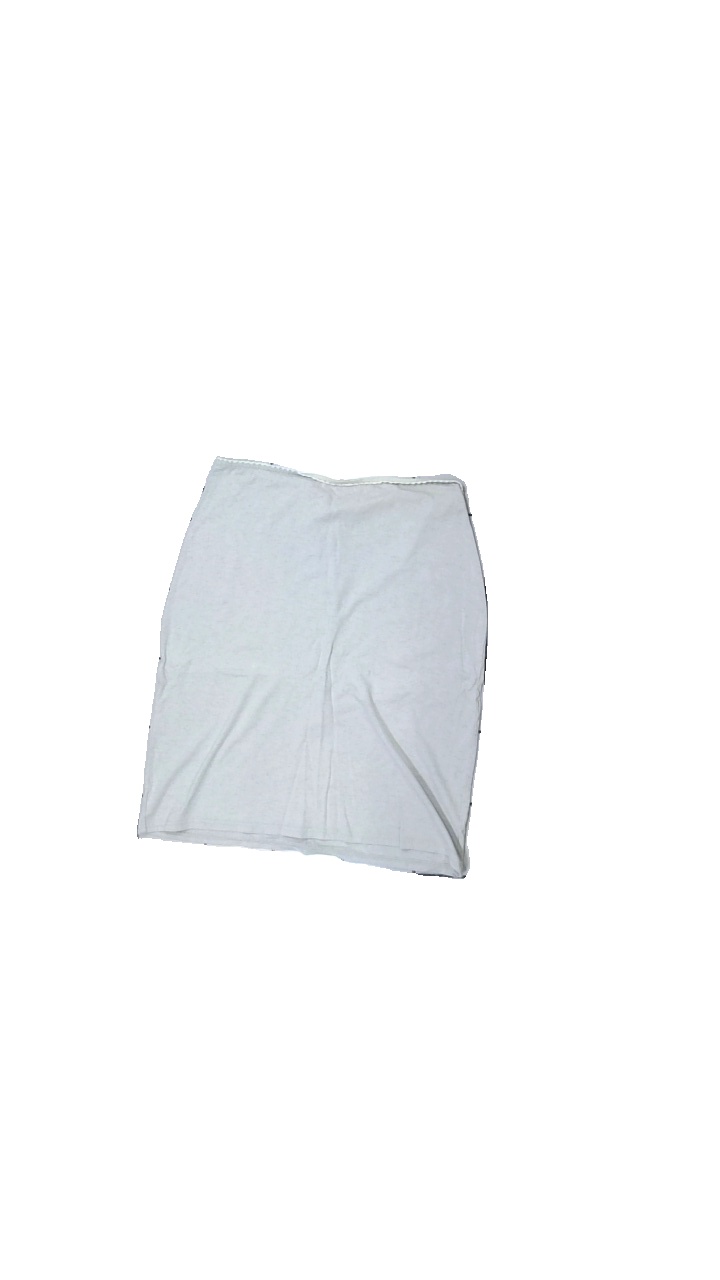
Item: Skirt (Ladies)
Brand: Missing
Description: grey tight skirt
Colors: Grey
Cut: Tight, Cropped
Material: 100% Viscose
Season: All
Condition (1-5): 3
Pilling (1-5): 5
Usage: Recycle
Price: <50